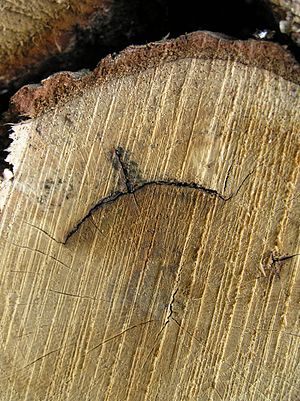
Træbiologi / Indkapsling (forsvar 1)
Indkapslet sårskade på Stilk-Eg (Quercus robur). Man ser, hvordan indkapslingen følger den angrebne årring, og hvordan det har voldt problemer at indkapsle uden for denne årring.
Træbiologi er et felt inden for fagene botanik og biologi. Det beskæftiger sig sig med med træernes anatomi, fysiologi og økologi. Dette fagområde var længe belastet af forestillinger, der byggede på menneskets biologi, men i og med Shigos indsats har området siden slutningen af 1980'erne kunnet give videnskabeligt begrundede råd og anvisninger til den fagmæssige behandling af træer.